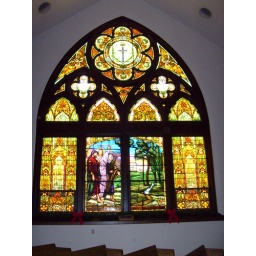
Stained glass window in my church